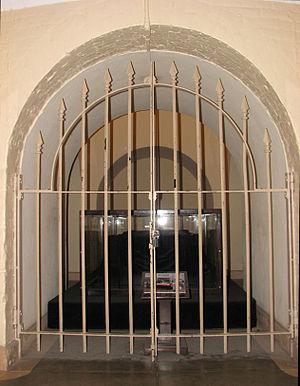
Le tombeau de Washington est une chambre funéraire vide à deux étages située juste en dessous de la rotonde du Capitole des États-Unis à Washington, D.C. Il a été inclus dans la conception originale du bâtiment par William Thornton et destiné à enterrer le corps de George Washington, le premier président des États-Unis. La conception originale de la rotonde et de la crypte en dessous comprenait un sol en verre central permettant au public de voir la tombe de Washington deux étages plus bas, mais cela n'a jamais été mis en œuvre.